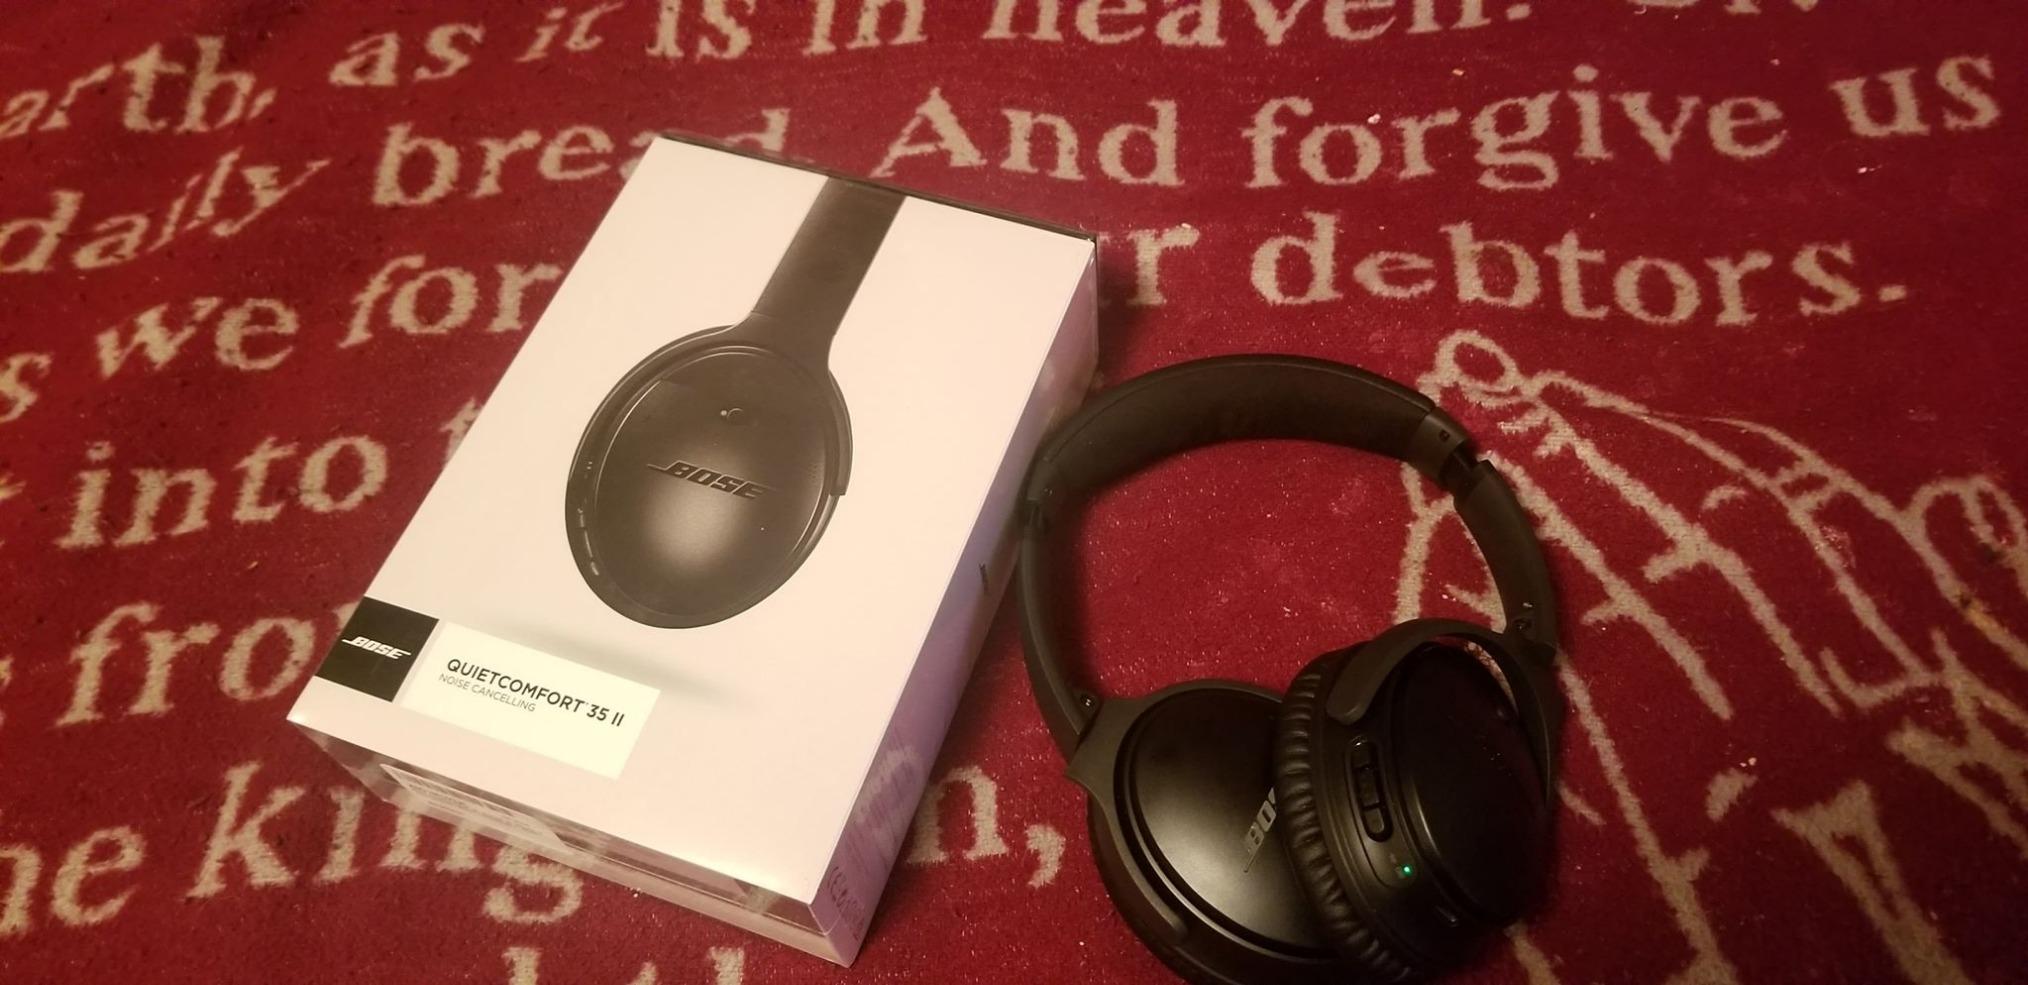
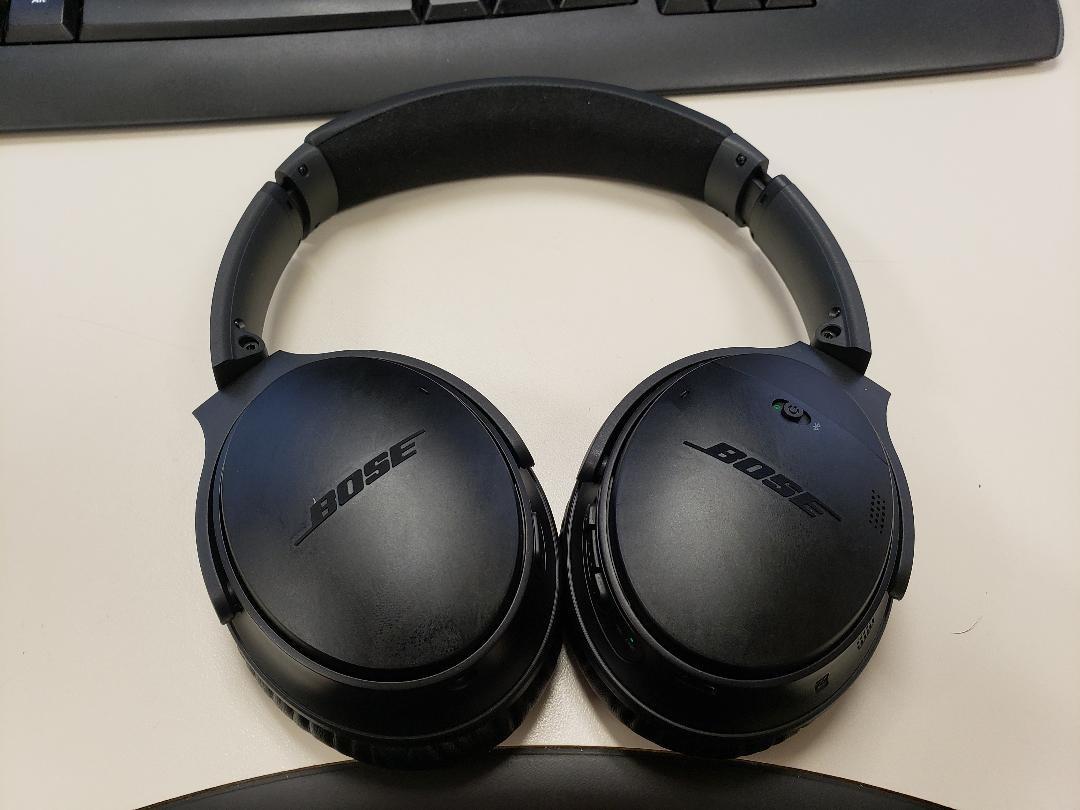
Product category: headphones
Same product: yes